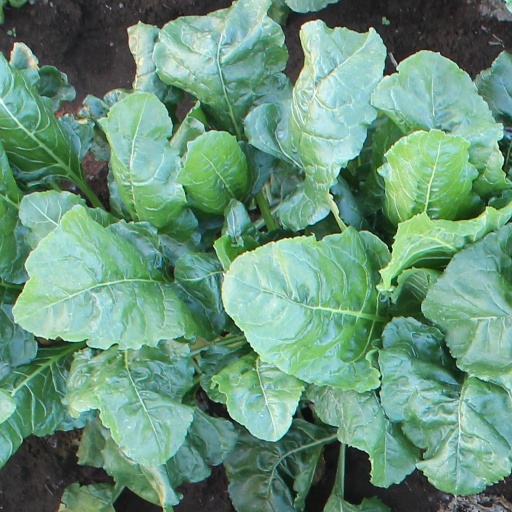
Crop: sugar beet